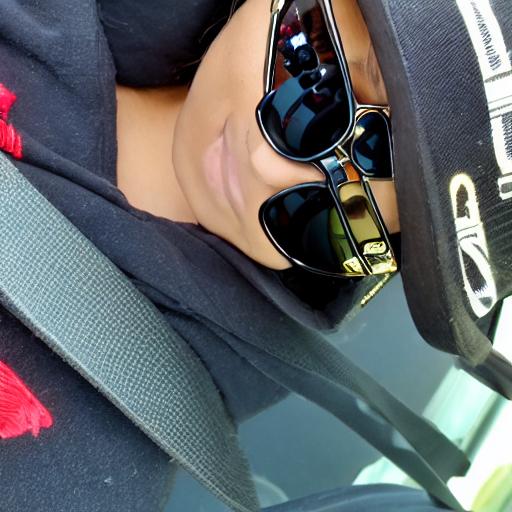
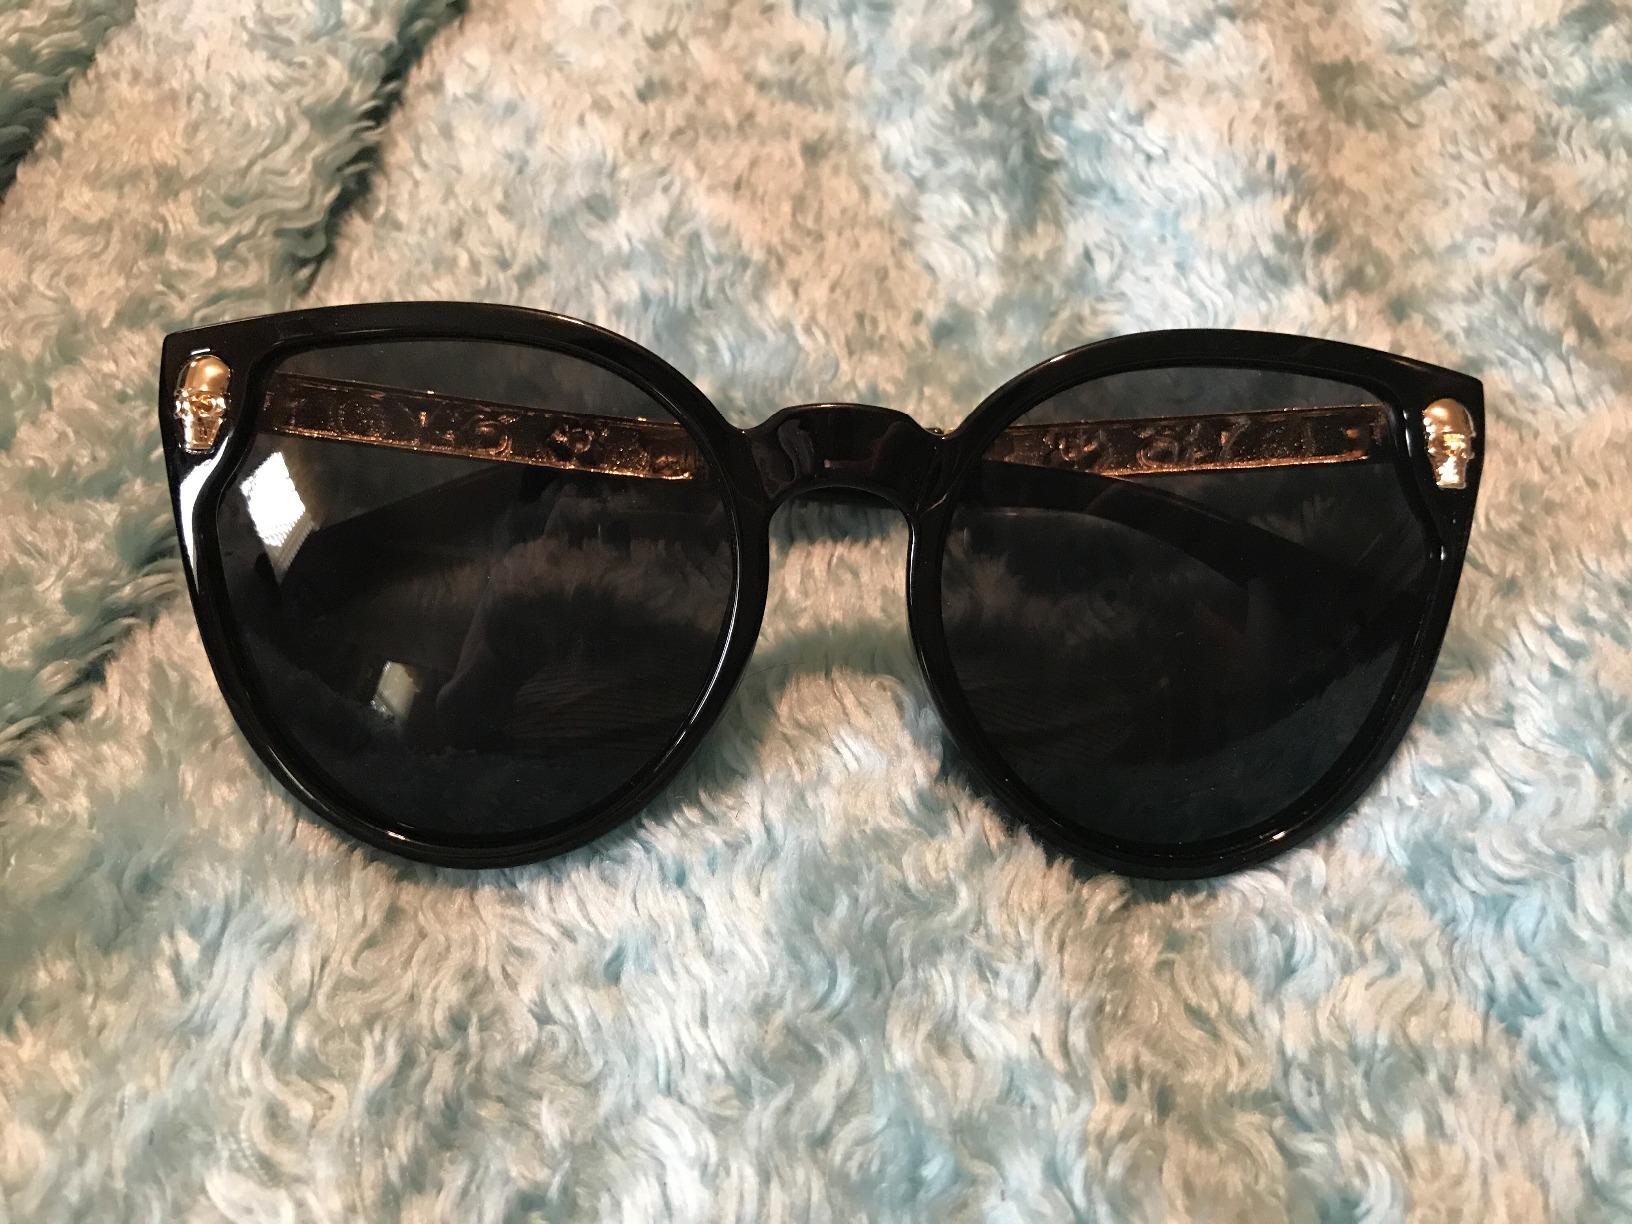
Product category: accessories_sunglasses
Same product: no